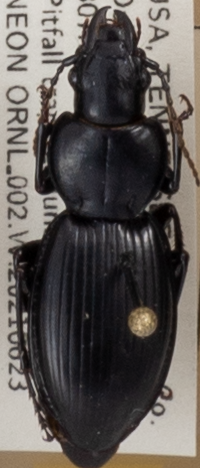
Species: Cyclotrachelus fucatus
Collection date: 2021-06-23
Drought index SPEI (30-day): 0.144
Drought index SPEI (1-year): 0.074
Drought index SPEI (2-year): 1.69